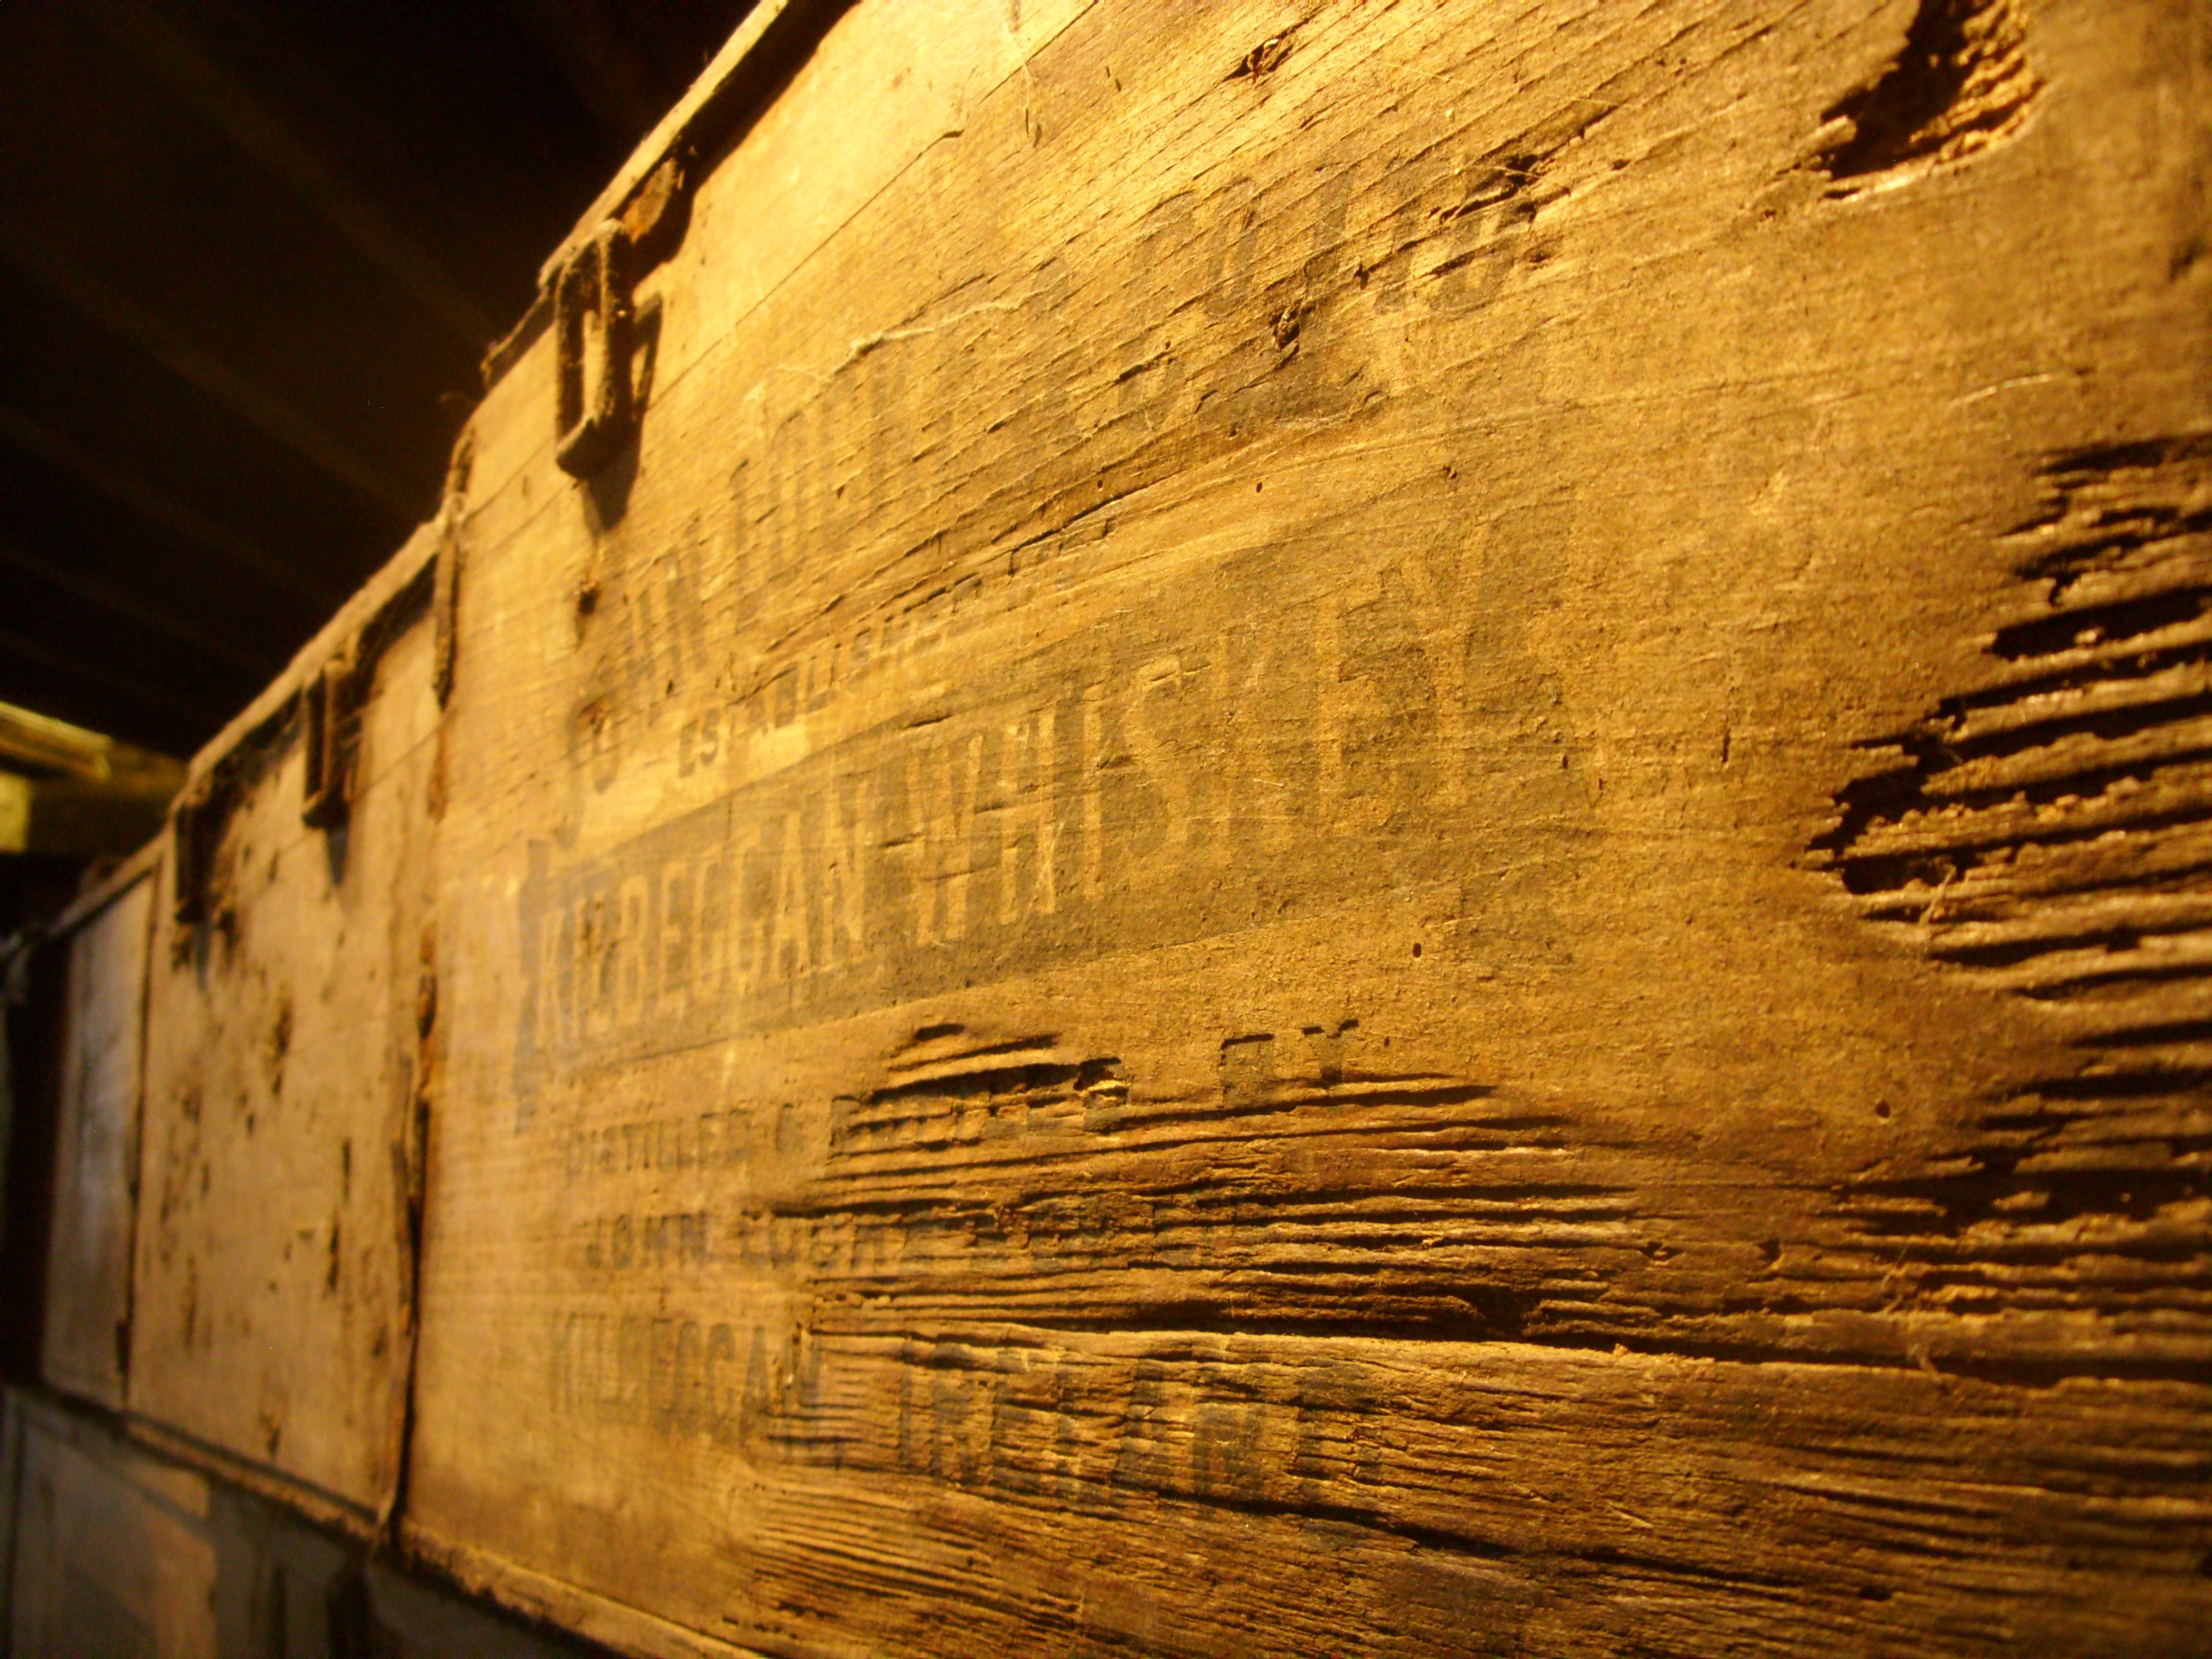
light, wood, sunlight, texture, wall, yellow, lumber, temple, ancient history